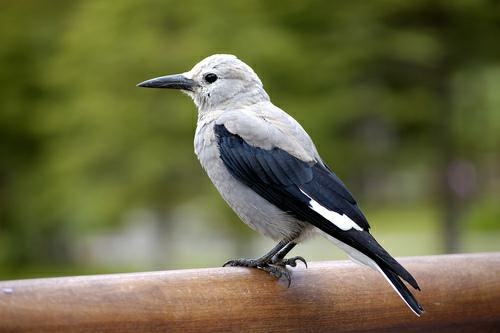
A photo of a clark nutcracker